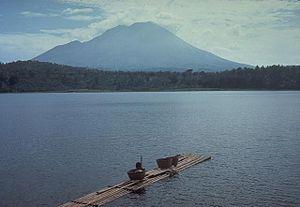
Le Lamongan est un stratovolcan d’Indonésie situé entre le massif du Tengger et l’ensemble du Yang-Argopuro. Son point culminant est le Tarub. Il est entouré de 27 maars, d’un diamètre allant de 150 à 700 mètres, certain contenant des lacs de cratères, et de 60 cônes de cendre ou éruptifs. Le cône actuellement actif se trouve à 650 mètres au sud-ouest du Tarub. Les lacs, dont le Ranu Pakis, le Ranu Klakah et le Ranu Bedali, se trouvent sur les flancs Est et Ouest. Les maars secs se trouvent surtout sur le flanc Nord. On ne connaît pas d’éruption de maar à date historique. Le Lamongan a été très actif de 1799, date de sa première éruption historique jusqu’à la fin du XXᵉ siècle.